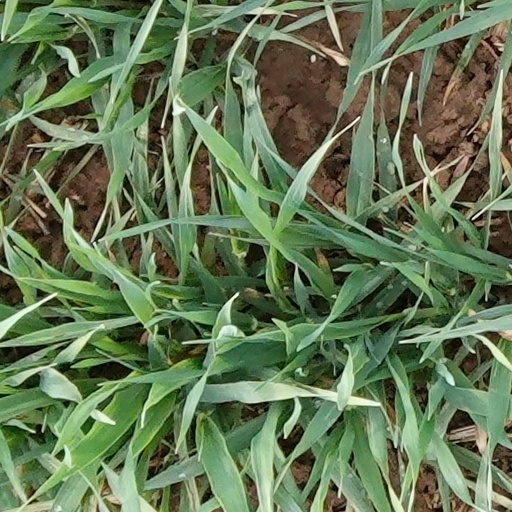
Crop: wheat